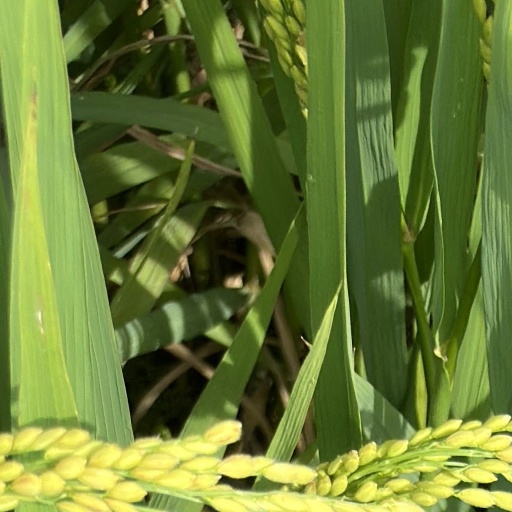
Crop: rice